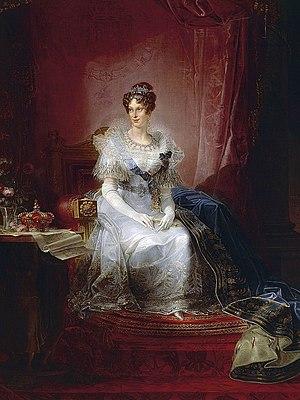
L'histoire du duché de Parme et de Plaisance, un ancien État de la péninsule italienne dont la ville de Parme était la capitale, débute en 1545 et s'achève en 1860.
La galerie nationale de Parme est un musée situé au nᵒ 6, piazza della Pilotta, à Parme, à l'intérieur du Palazzo della Pilotta. Il expose des œuvres de Fra Angelico, de Canaletto, Giovanni Battista Pittoni, du Corrège, de Sebastiano del Piombo, du Guerchin, de Léonard de Vinci, du Parmesan et du Tintoret, entre autres.
Albertine Marie de Montenuovo est la première fille de l'archiduchesse Marie-Louise d'Autriche, duchesse de Parme, Plaisance et Guastalla et de son amant, puis son mari morganatique, Adam Albert de Neipperg. Elle épouse Luigi Sanvitale, comte de Fontanellato.
Giovan Battista Borghesi, ou Giovanni Battista Borghesi ou Giambattista Borghesi, est un peintre italien de la première moitié du XIXᵉ siècle.
Marie-Louise Léopoldine Françoise Thérèse Josèphe Lucie de Habsbourg-Lorraine, archiduchesse d'Autriche, princesse de Hongrie et de Bohême, née le 12 décembre 1791 à Vienne et morte le 17 décembre 1847 à Parme, est impératrice des Français de 1810 à 1814, puis duchesse de Parme, Plaisance et Guastalla jusqu'en 1847.